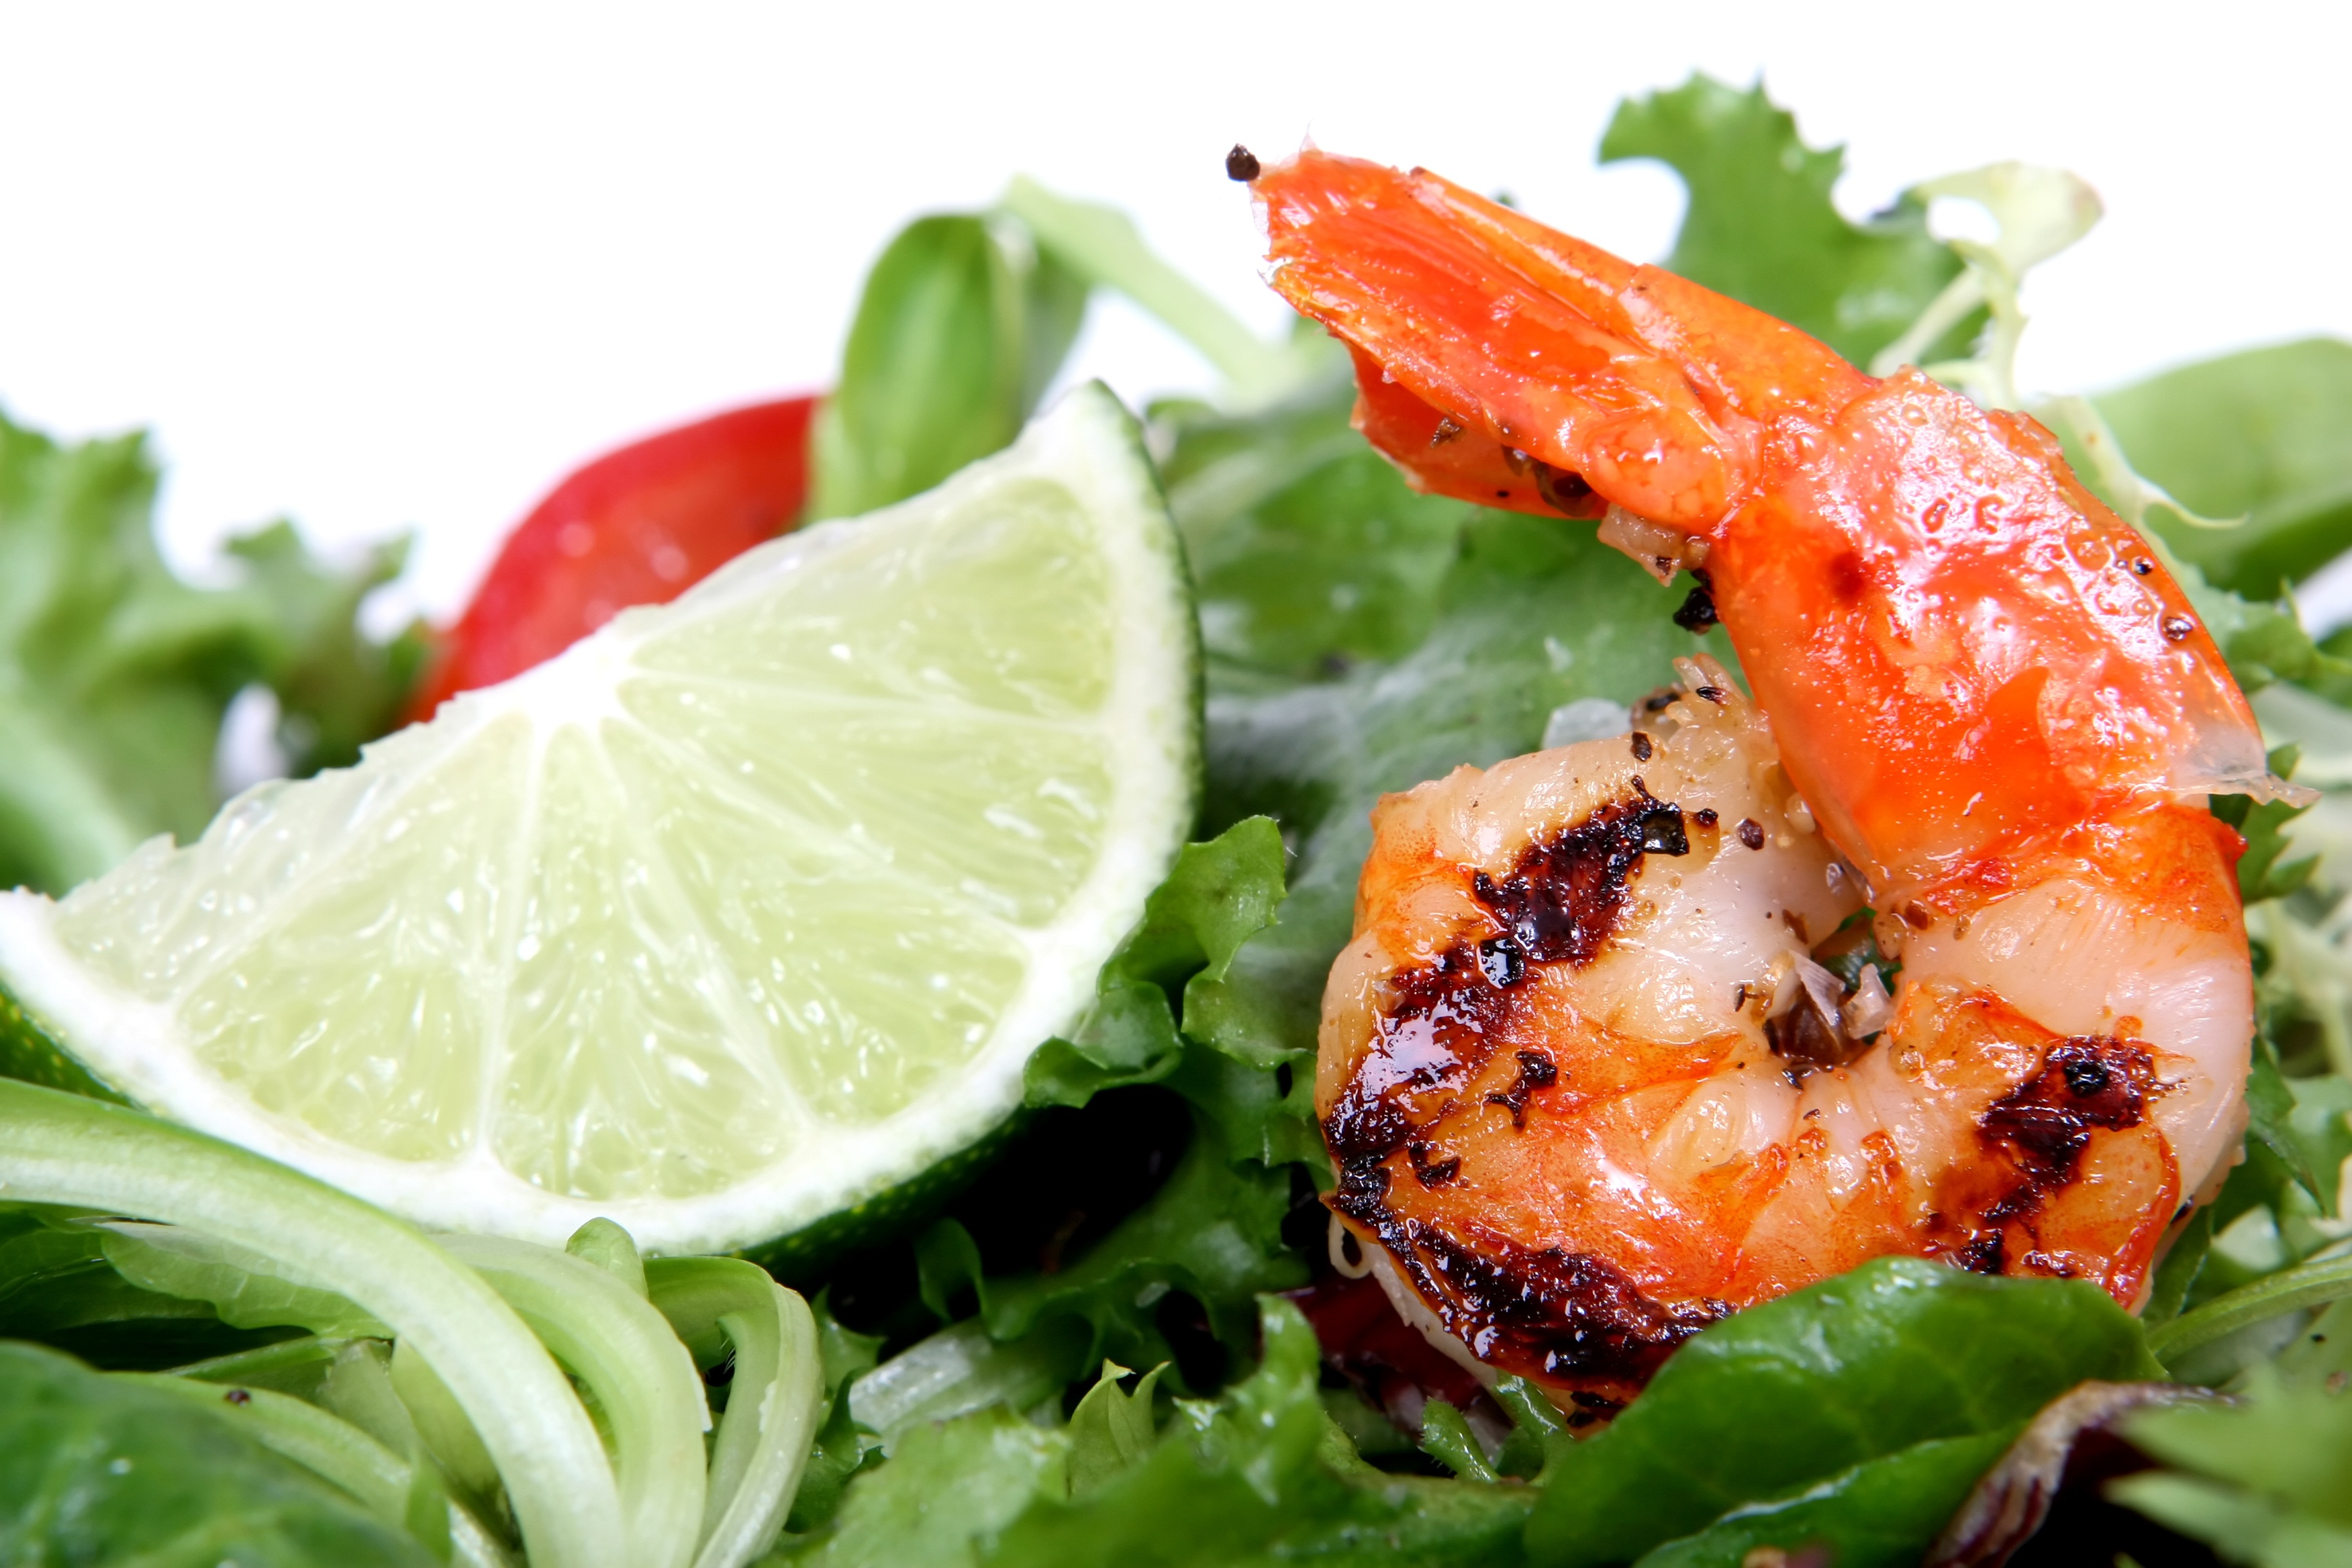
food, dish, seafood, produce, salad, shrimp, fish, cuisine, hors d oeuvre, invertebrate, caridean shrimp